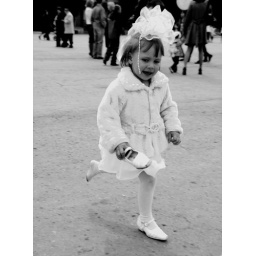
a small girl in white tights running with one of her shoes in her hand